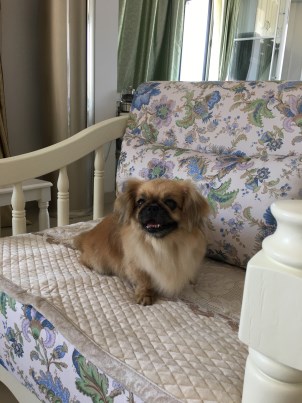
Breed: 480-n000125-Pekinese